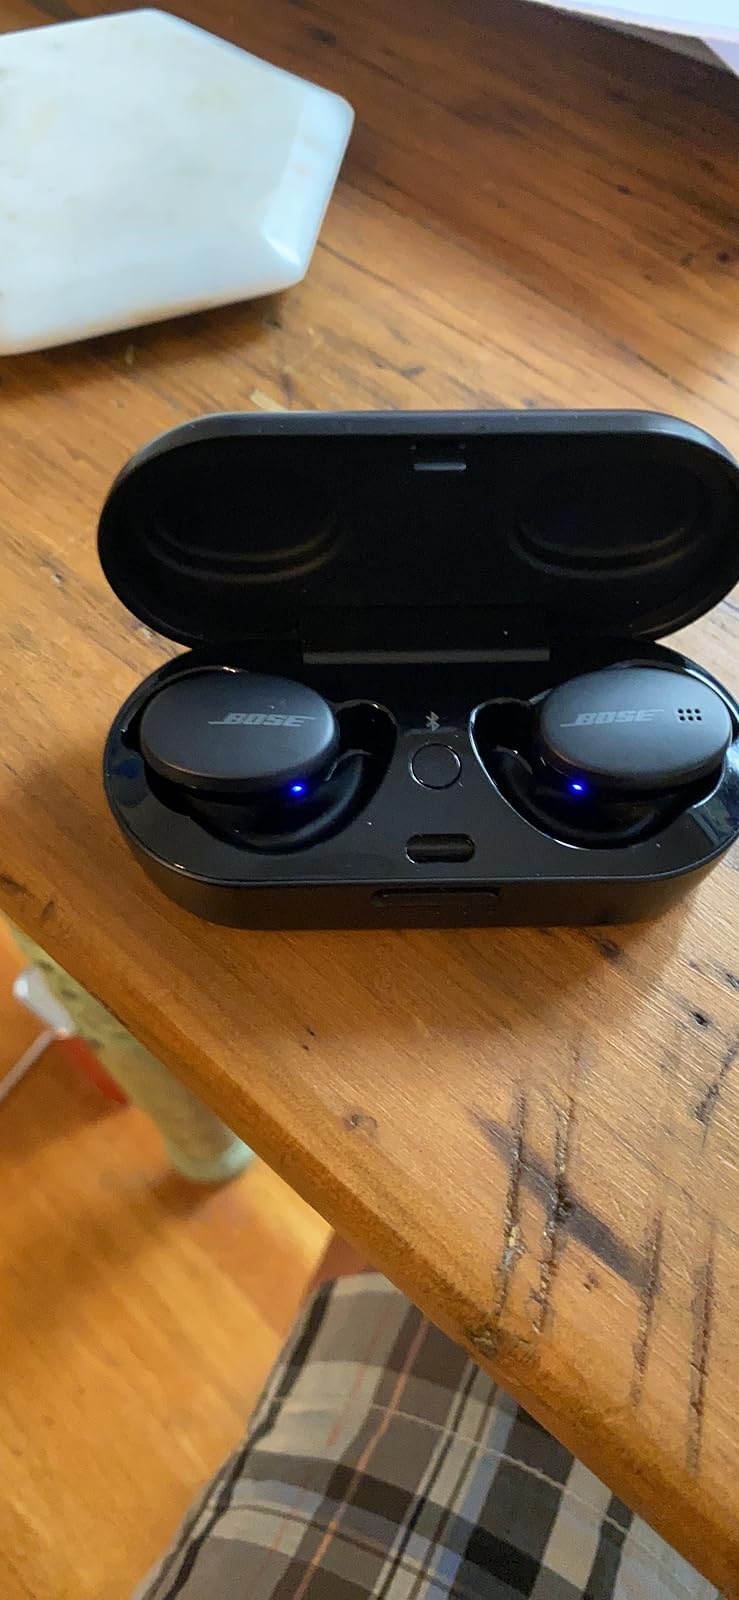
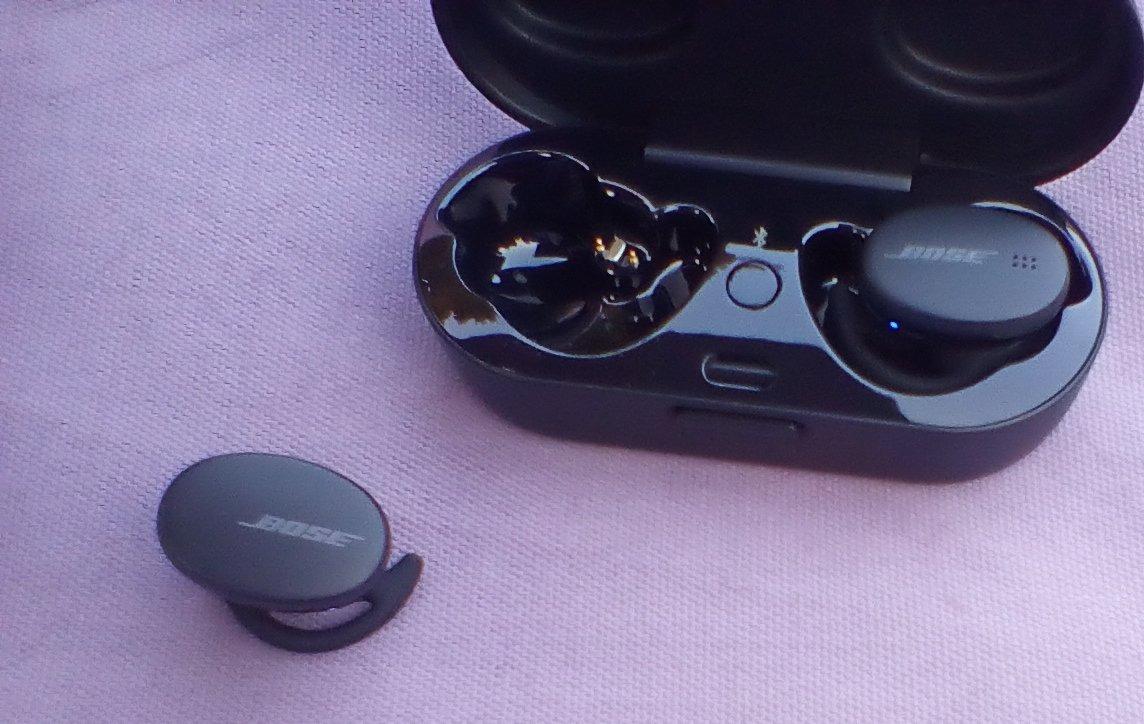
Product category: earbuds
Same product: yes